February 2009 lunar eclipse

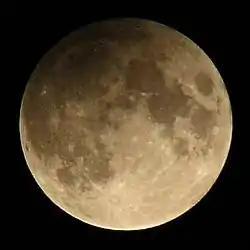
Penumbral eclipse as viewed from Chennai, India, 14:29 UTC

A penumbral lunar eclipse occurred at the Moon’s descending node of orbit on Monday, February 9, 2009, with an umbral magnitude of −0.0863. A lunar eclipse occurs when the Moon moves into the Earth's shadow, causing the Moon to be darkened. A penumbral lunar eclipse occurs when part or all of the Moon's near side passes into the Earth's penumbra. Unlike a solar eclipse, which can only be viewed from a relatively small area of the world, a lunar eclipse may be viewed from anywhere on the night side of Earth. Occurring about 1.9 days after perigee (on February 7, 2009, at 15:10 UTC), the Moon's apparent diameter was larger.